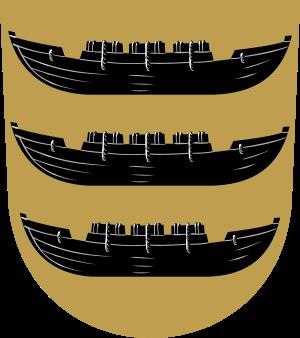
Le goudron de pin, quelquefois le terme poix ou brai est privilégié, est une substance épaisse, collante et gluante, généralement de couleur sombre, produite par la pyrolyse du bois, de différentes essences de pin : en Europe, Pinus sylvestris, Pinus cembra, Pinus mugo, Pinus australis, Pinus halepensis, Pinus pinaster, aux États-Unis, Pinus palustris, Pin d'Elliott, Pinus echinata, Pinus taeda. Il consistait essentiellement en l'oléorésine des arbres altérée par le feu et noircie par le noir de fumée.